Llangolman

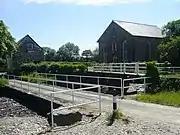
Rhydwilym Baptist Chapel

There are two local chapels in the area, Llandeilo and Rhydwilym. Rhydwilym ("English: William's Ford") is the oldest active Welsh Baptist chapel in the world and was founded in 1668. Funds to build the first chapel were provided by the gentleman farmer John Evans of Llwyndwr in 1701. There was a chapel on the site in 1763; a plaque on the front wall indicates that the 1763 chapel was rebuilt in 1841, and further enlarged in 1875.